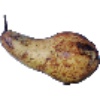
Label: Pear Abate 1